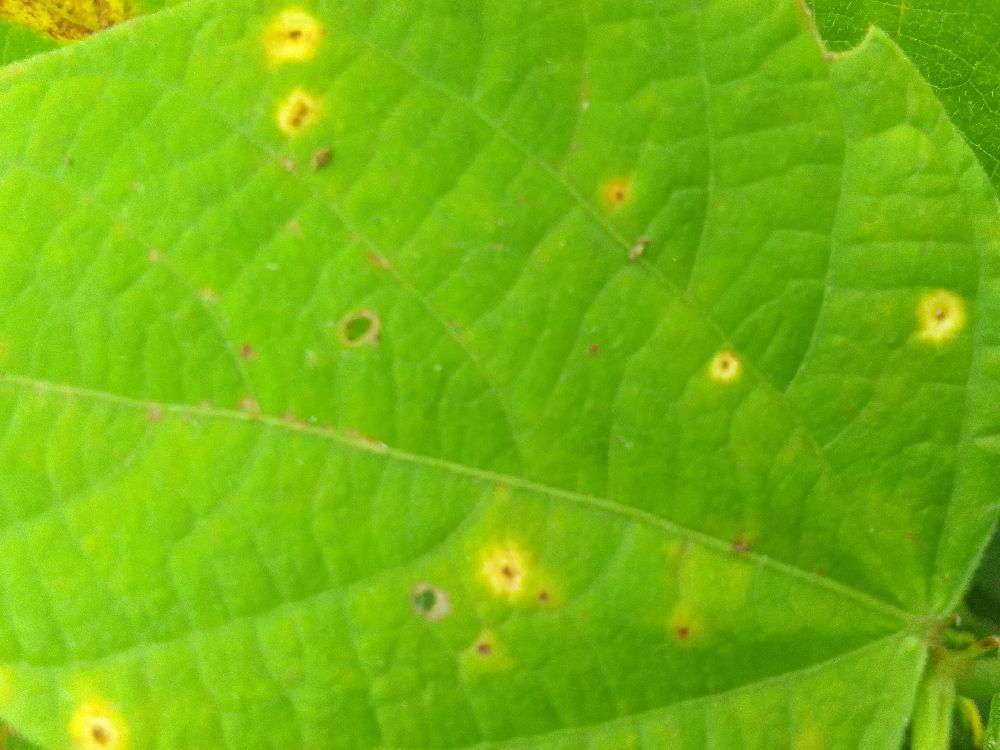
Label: rust